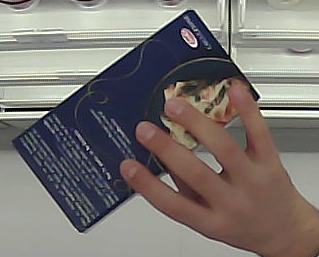
Product: barilla_lasagne